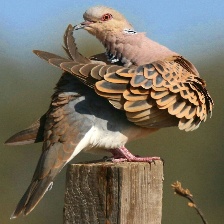
Species: EUROPEAN TURTLE DOVE
Scientific name: STREPTOPELIA TURTUR